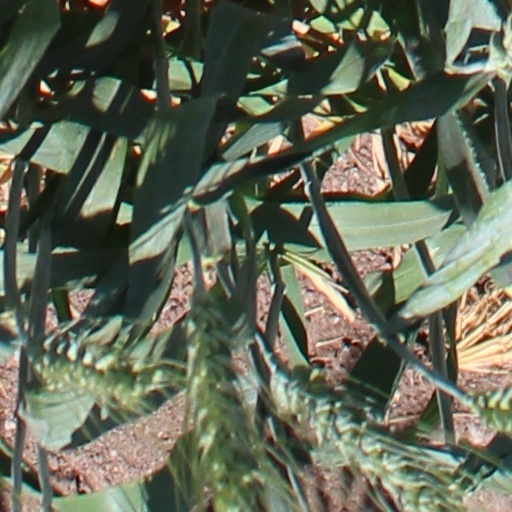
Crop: wheat